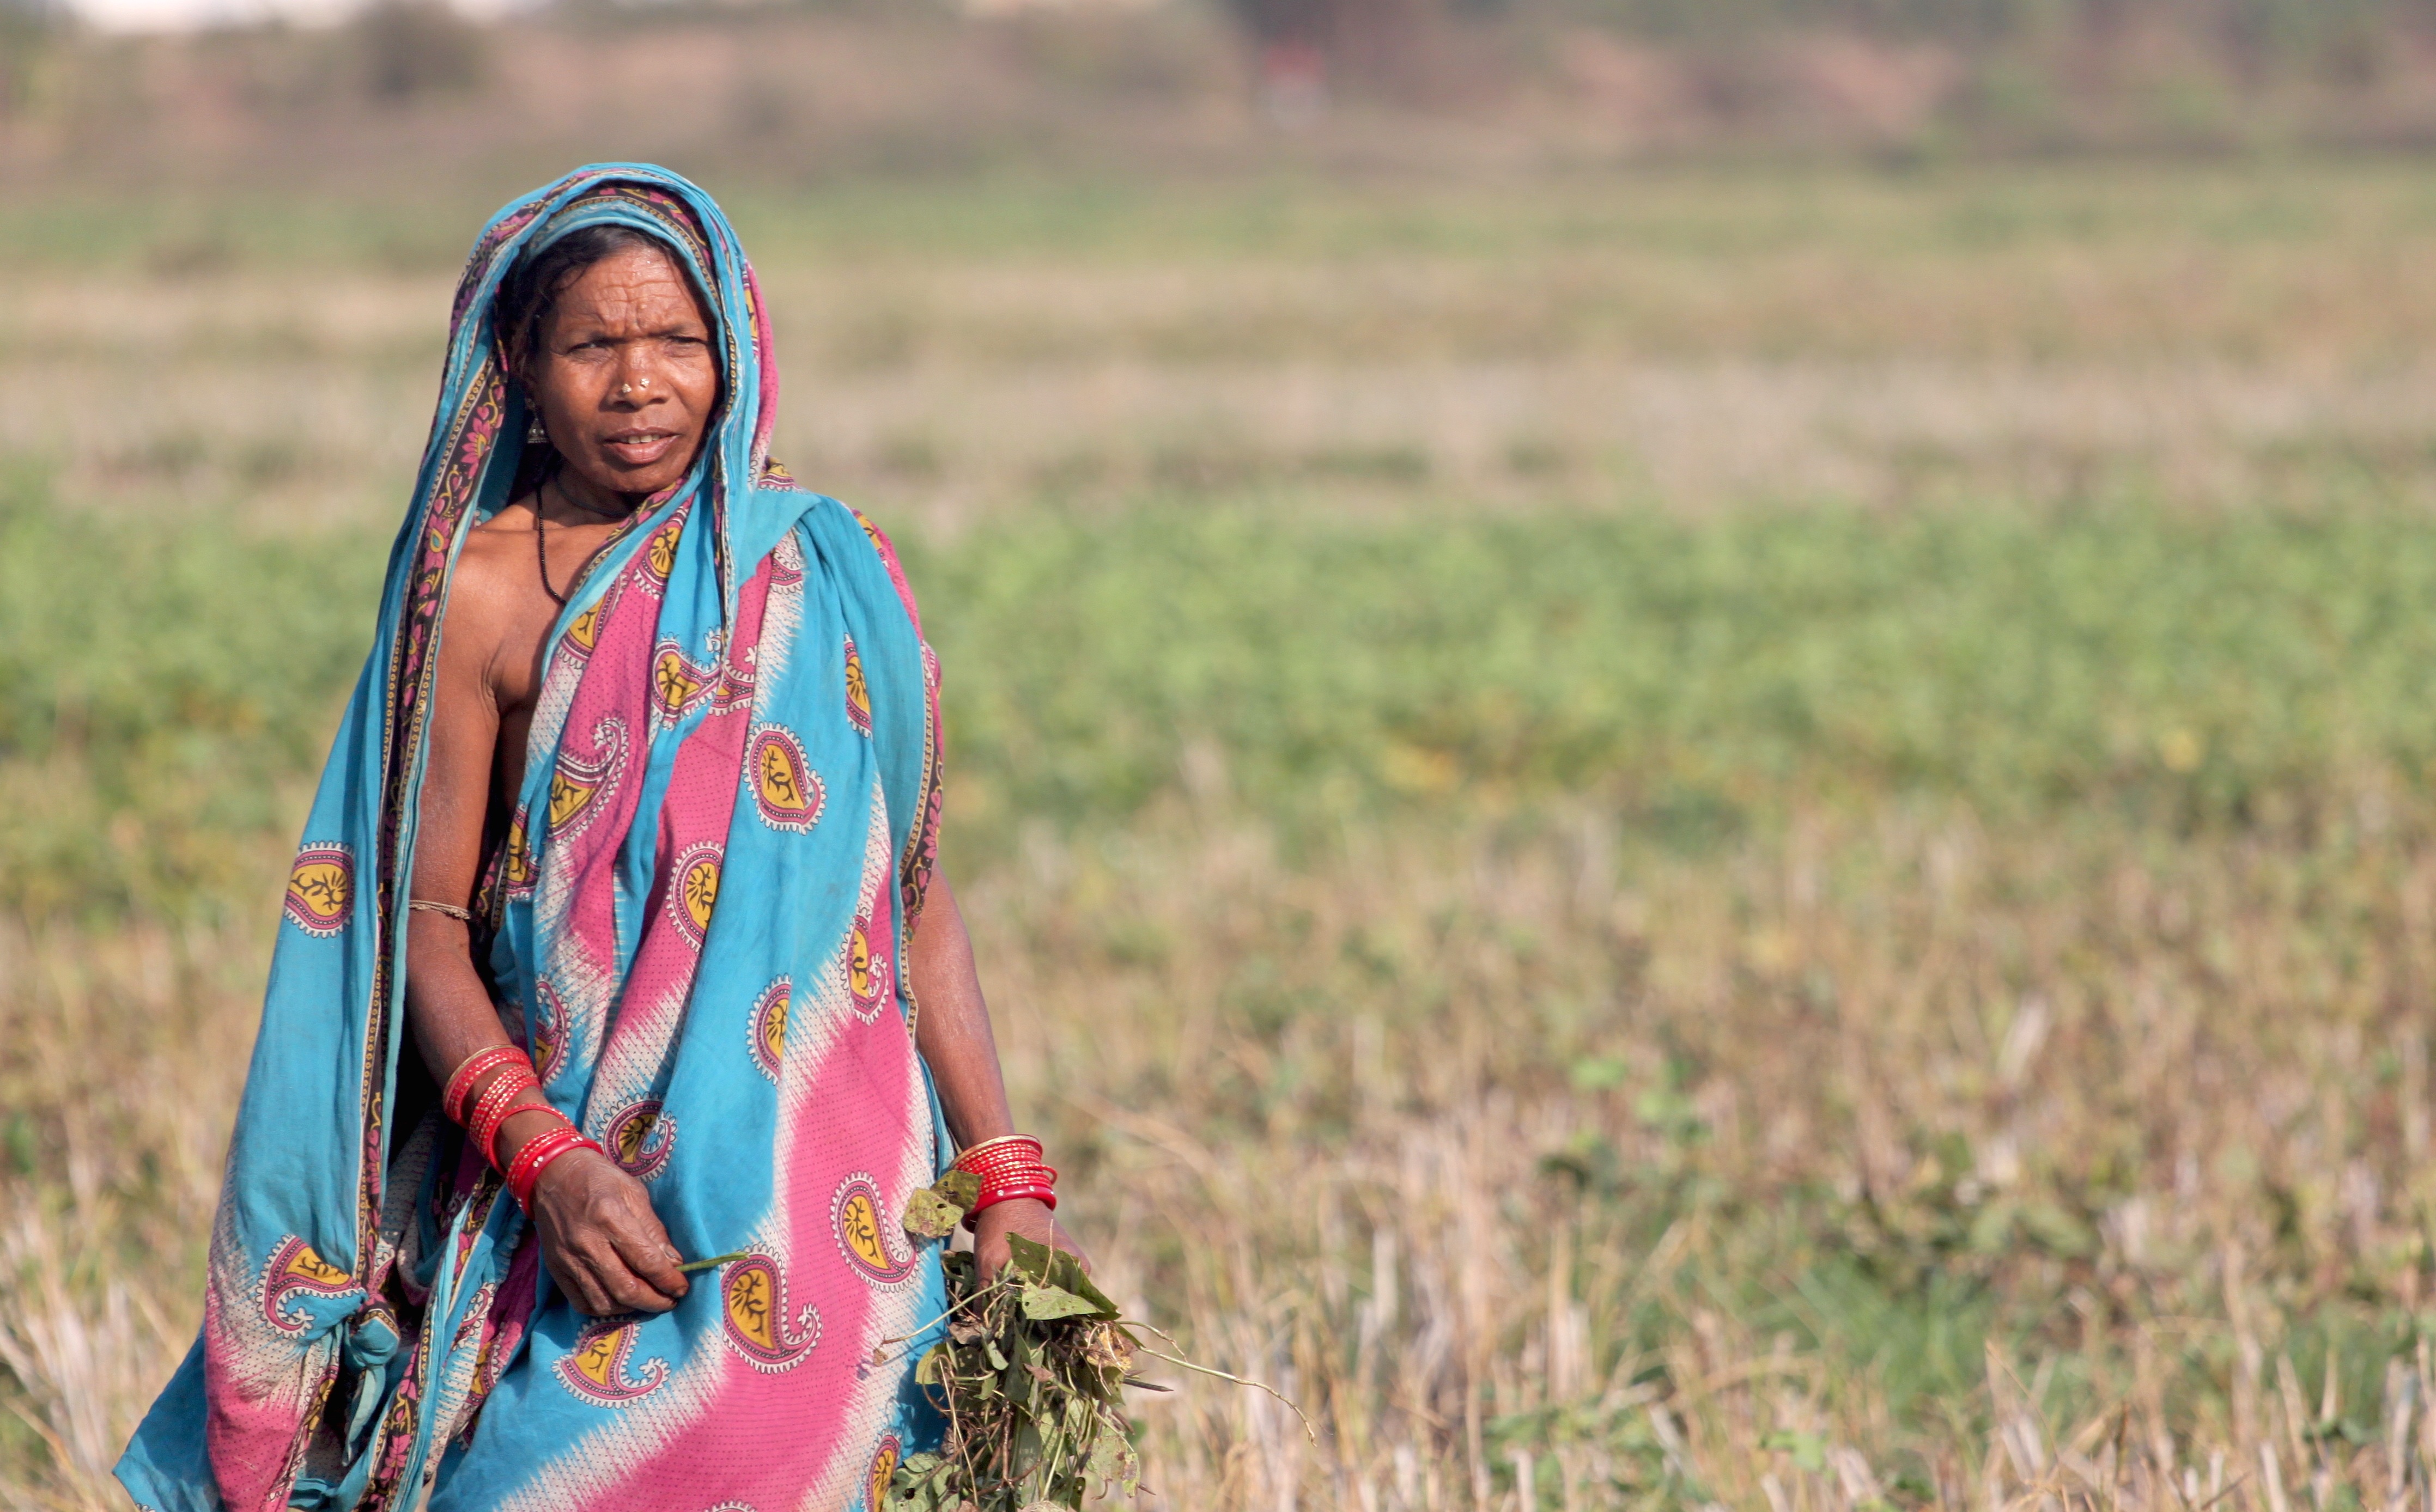
woman, field, meadow, female, harvest, beauty, india, labor, tribal, traditional, odisha, orissa, oriya